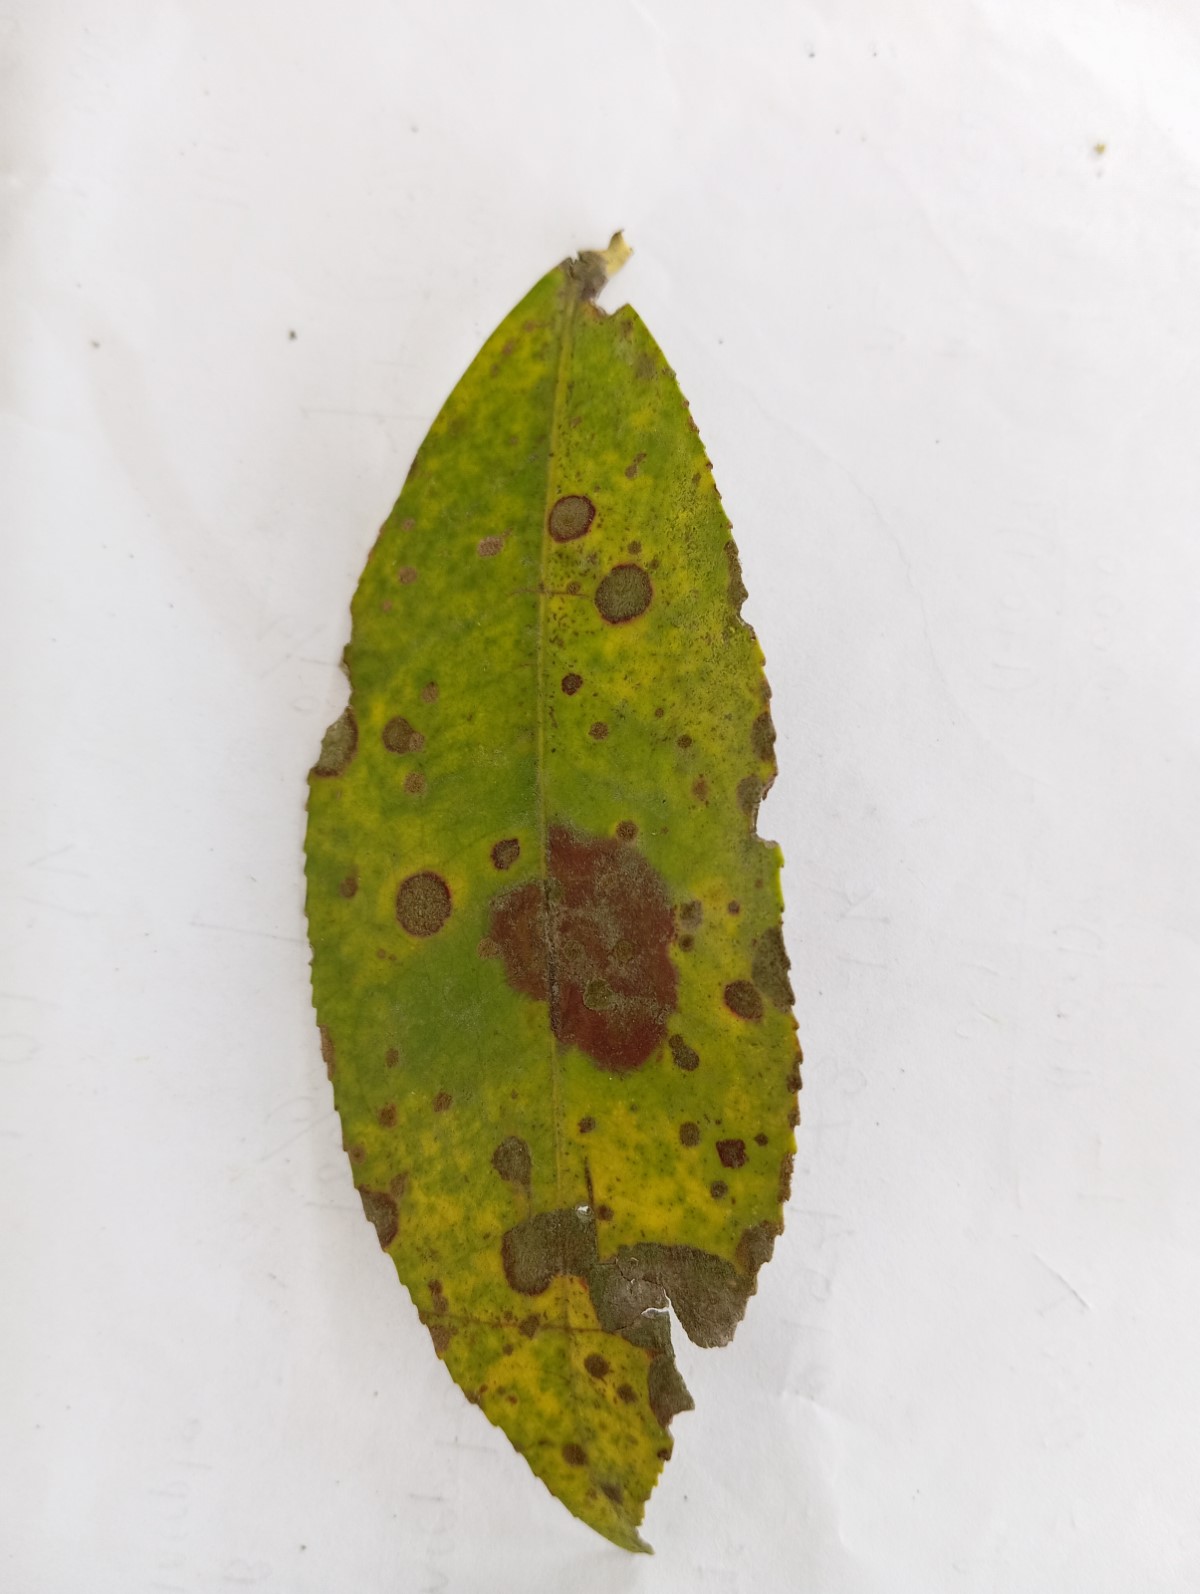
Label: Brown Blight